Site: brandenburg
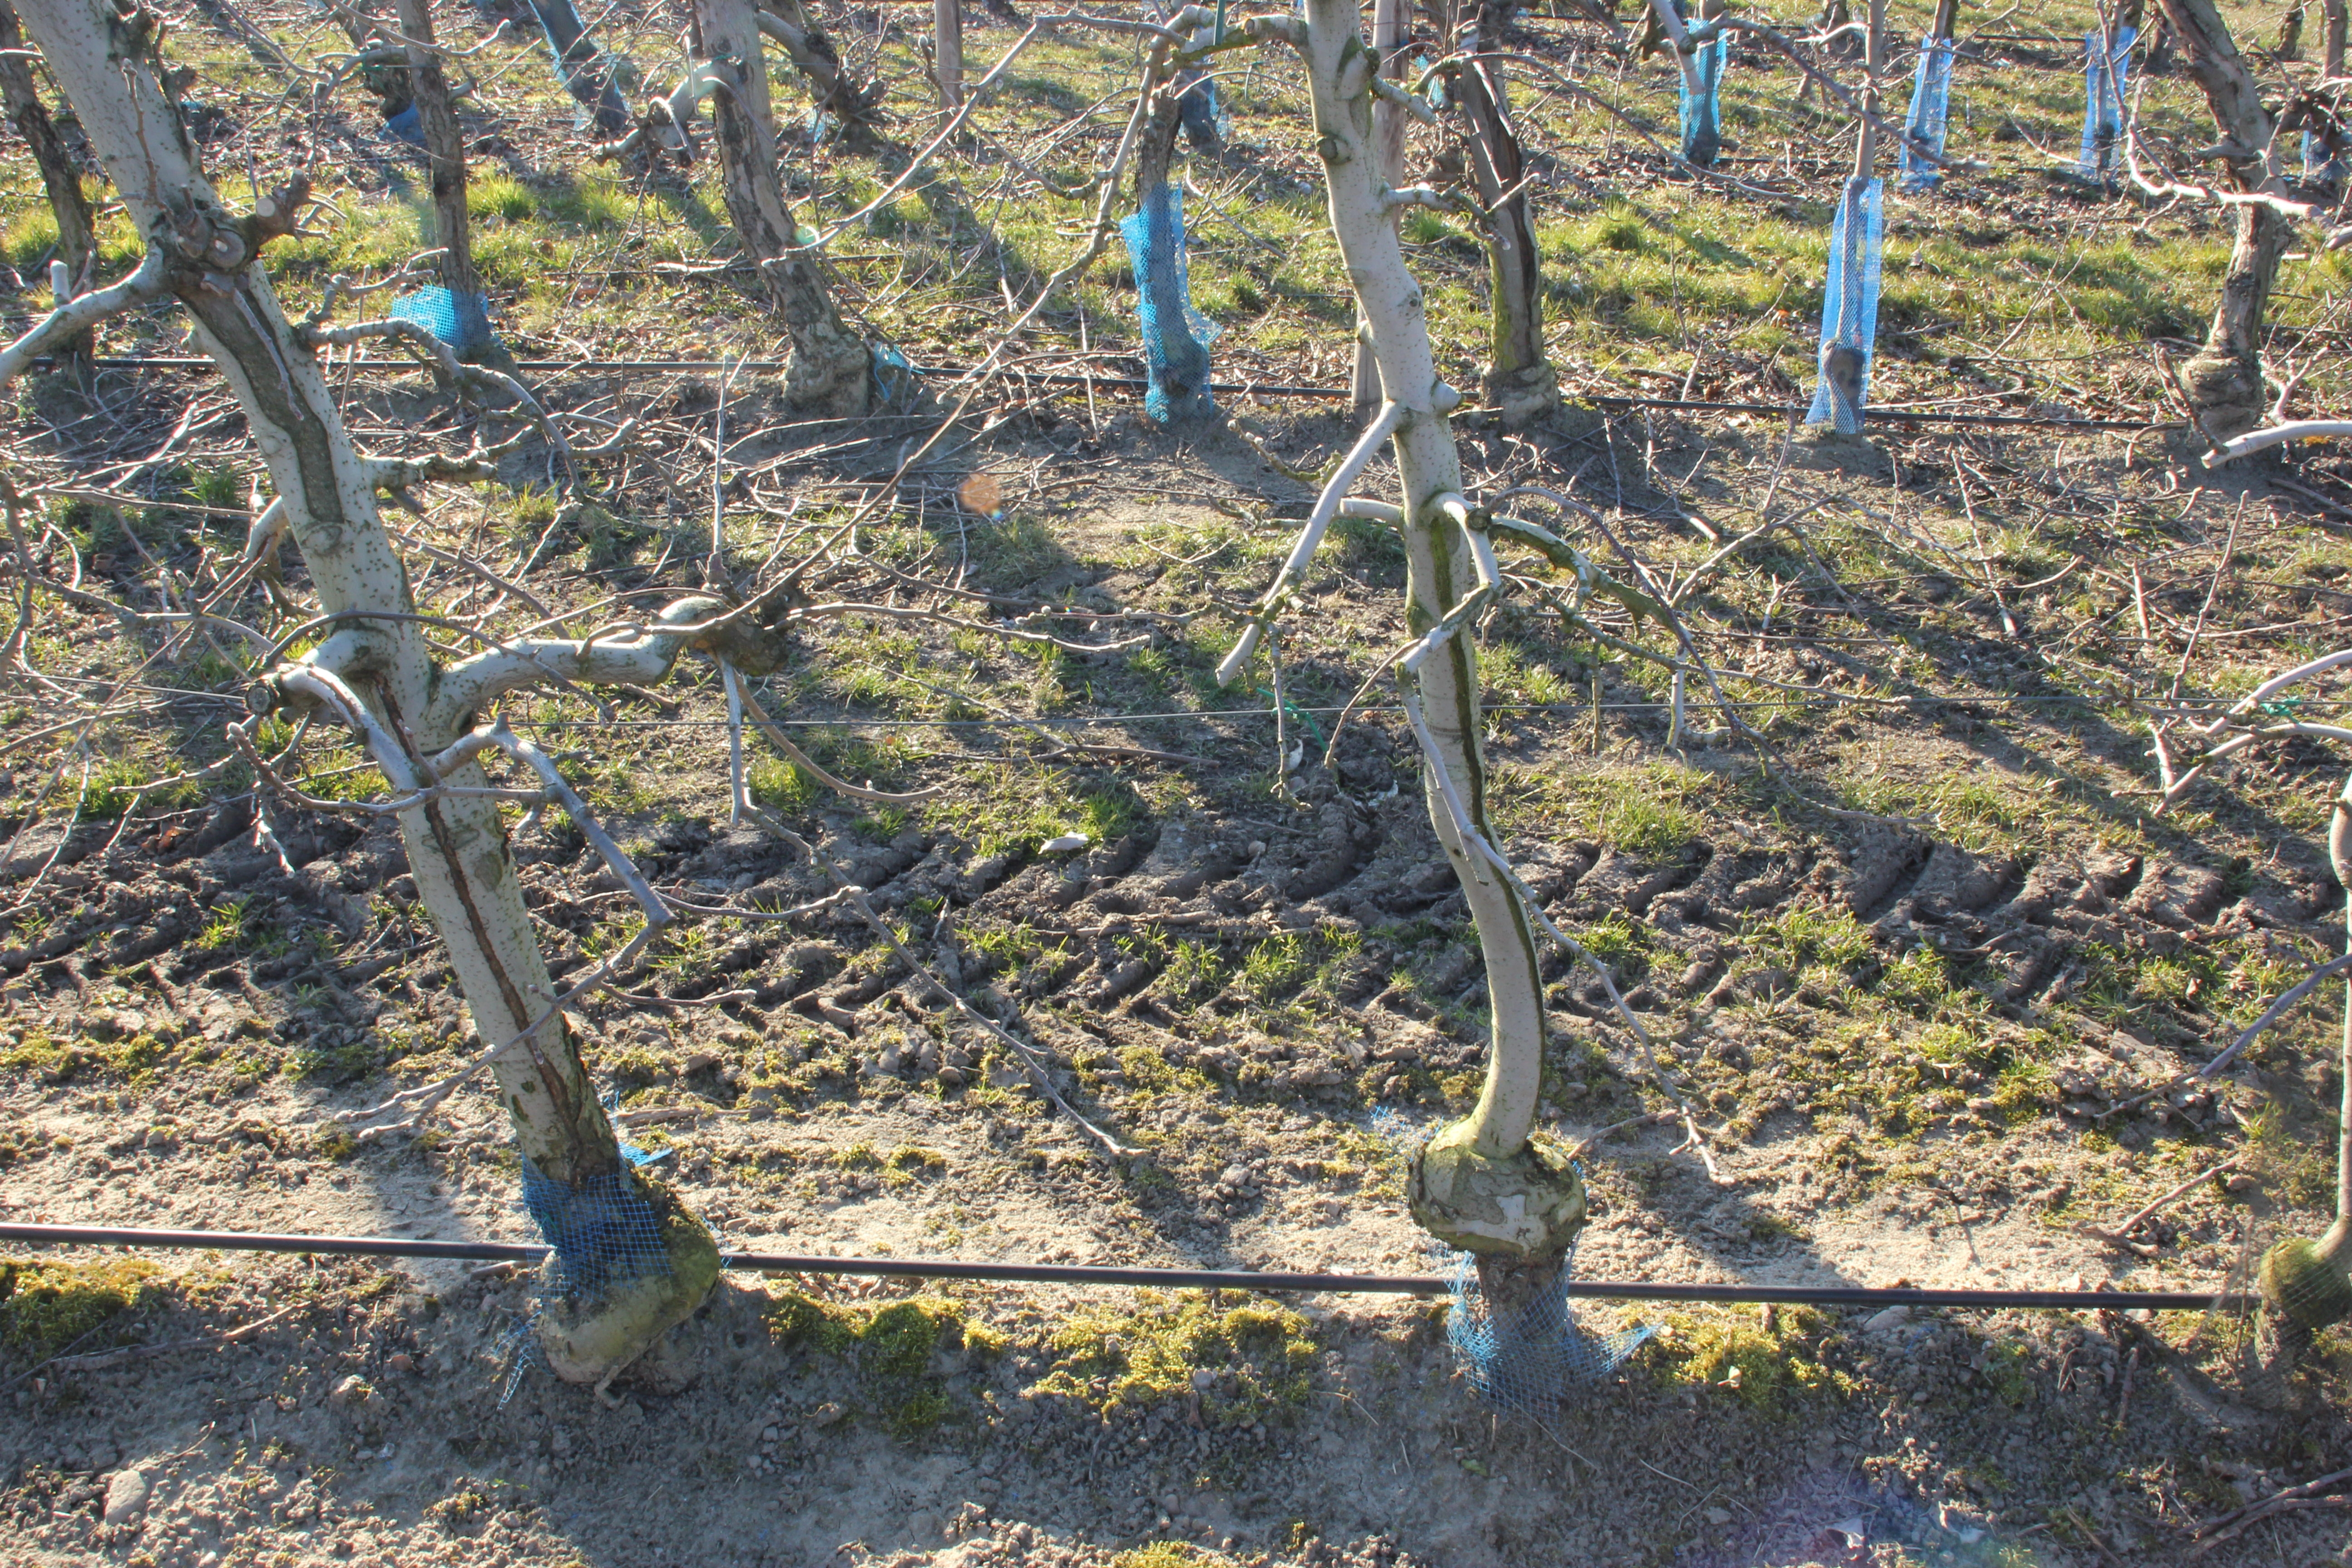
Growth stage (BBCH 03): Bud development